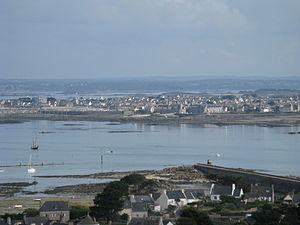
Vue de Roscoff depuis le phare de l'île de Batz